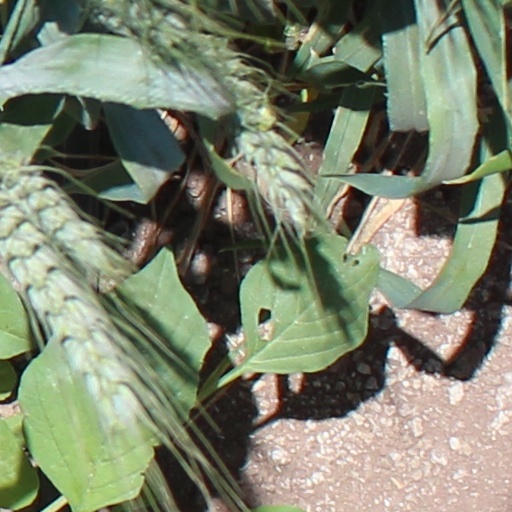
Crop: wheat